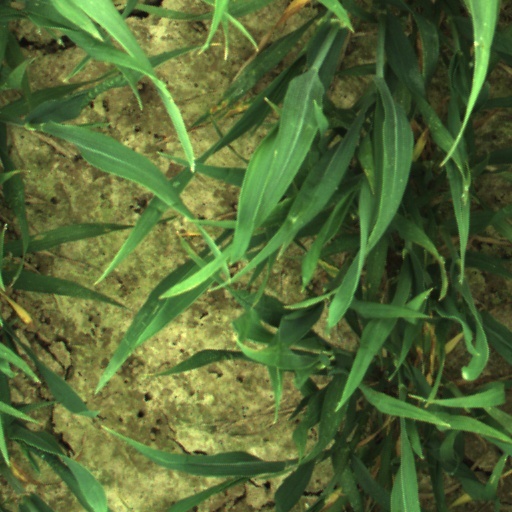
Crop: wheat